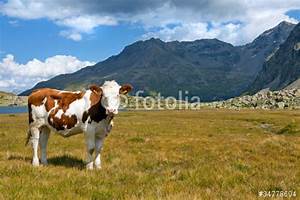
Label: cow